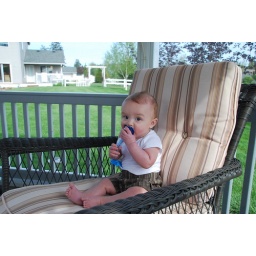
He is a big boy cause he can sit in Grandpa's chair all by himself.